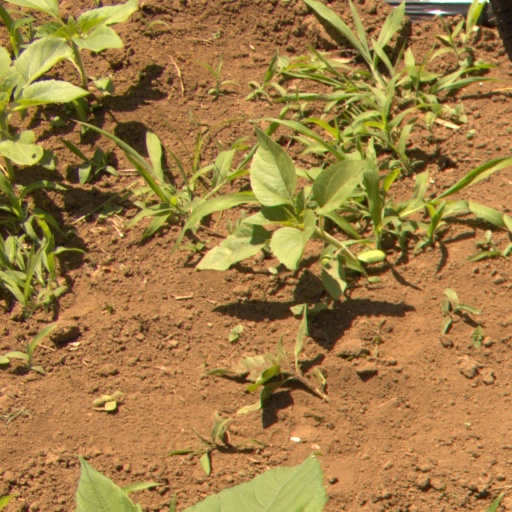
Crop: Jerusalem artichoke